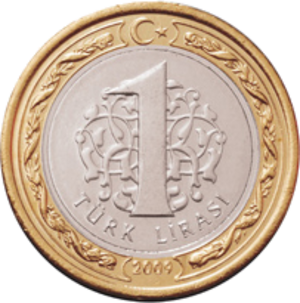
Les pièces de monnaie turques sont une des représentations physiques, avec les billets de banque, de la monnaie de Turquie.